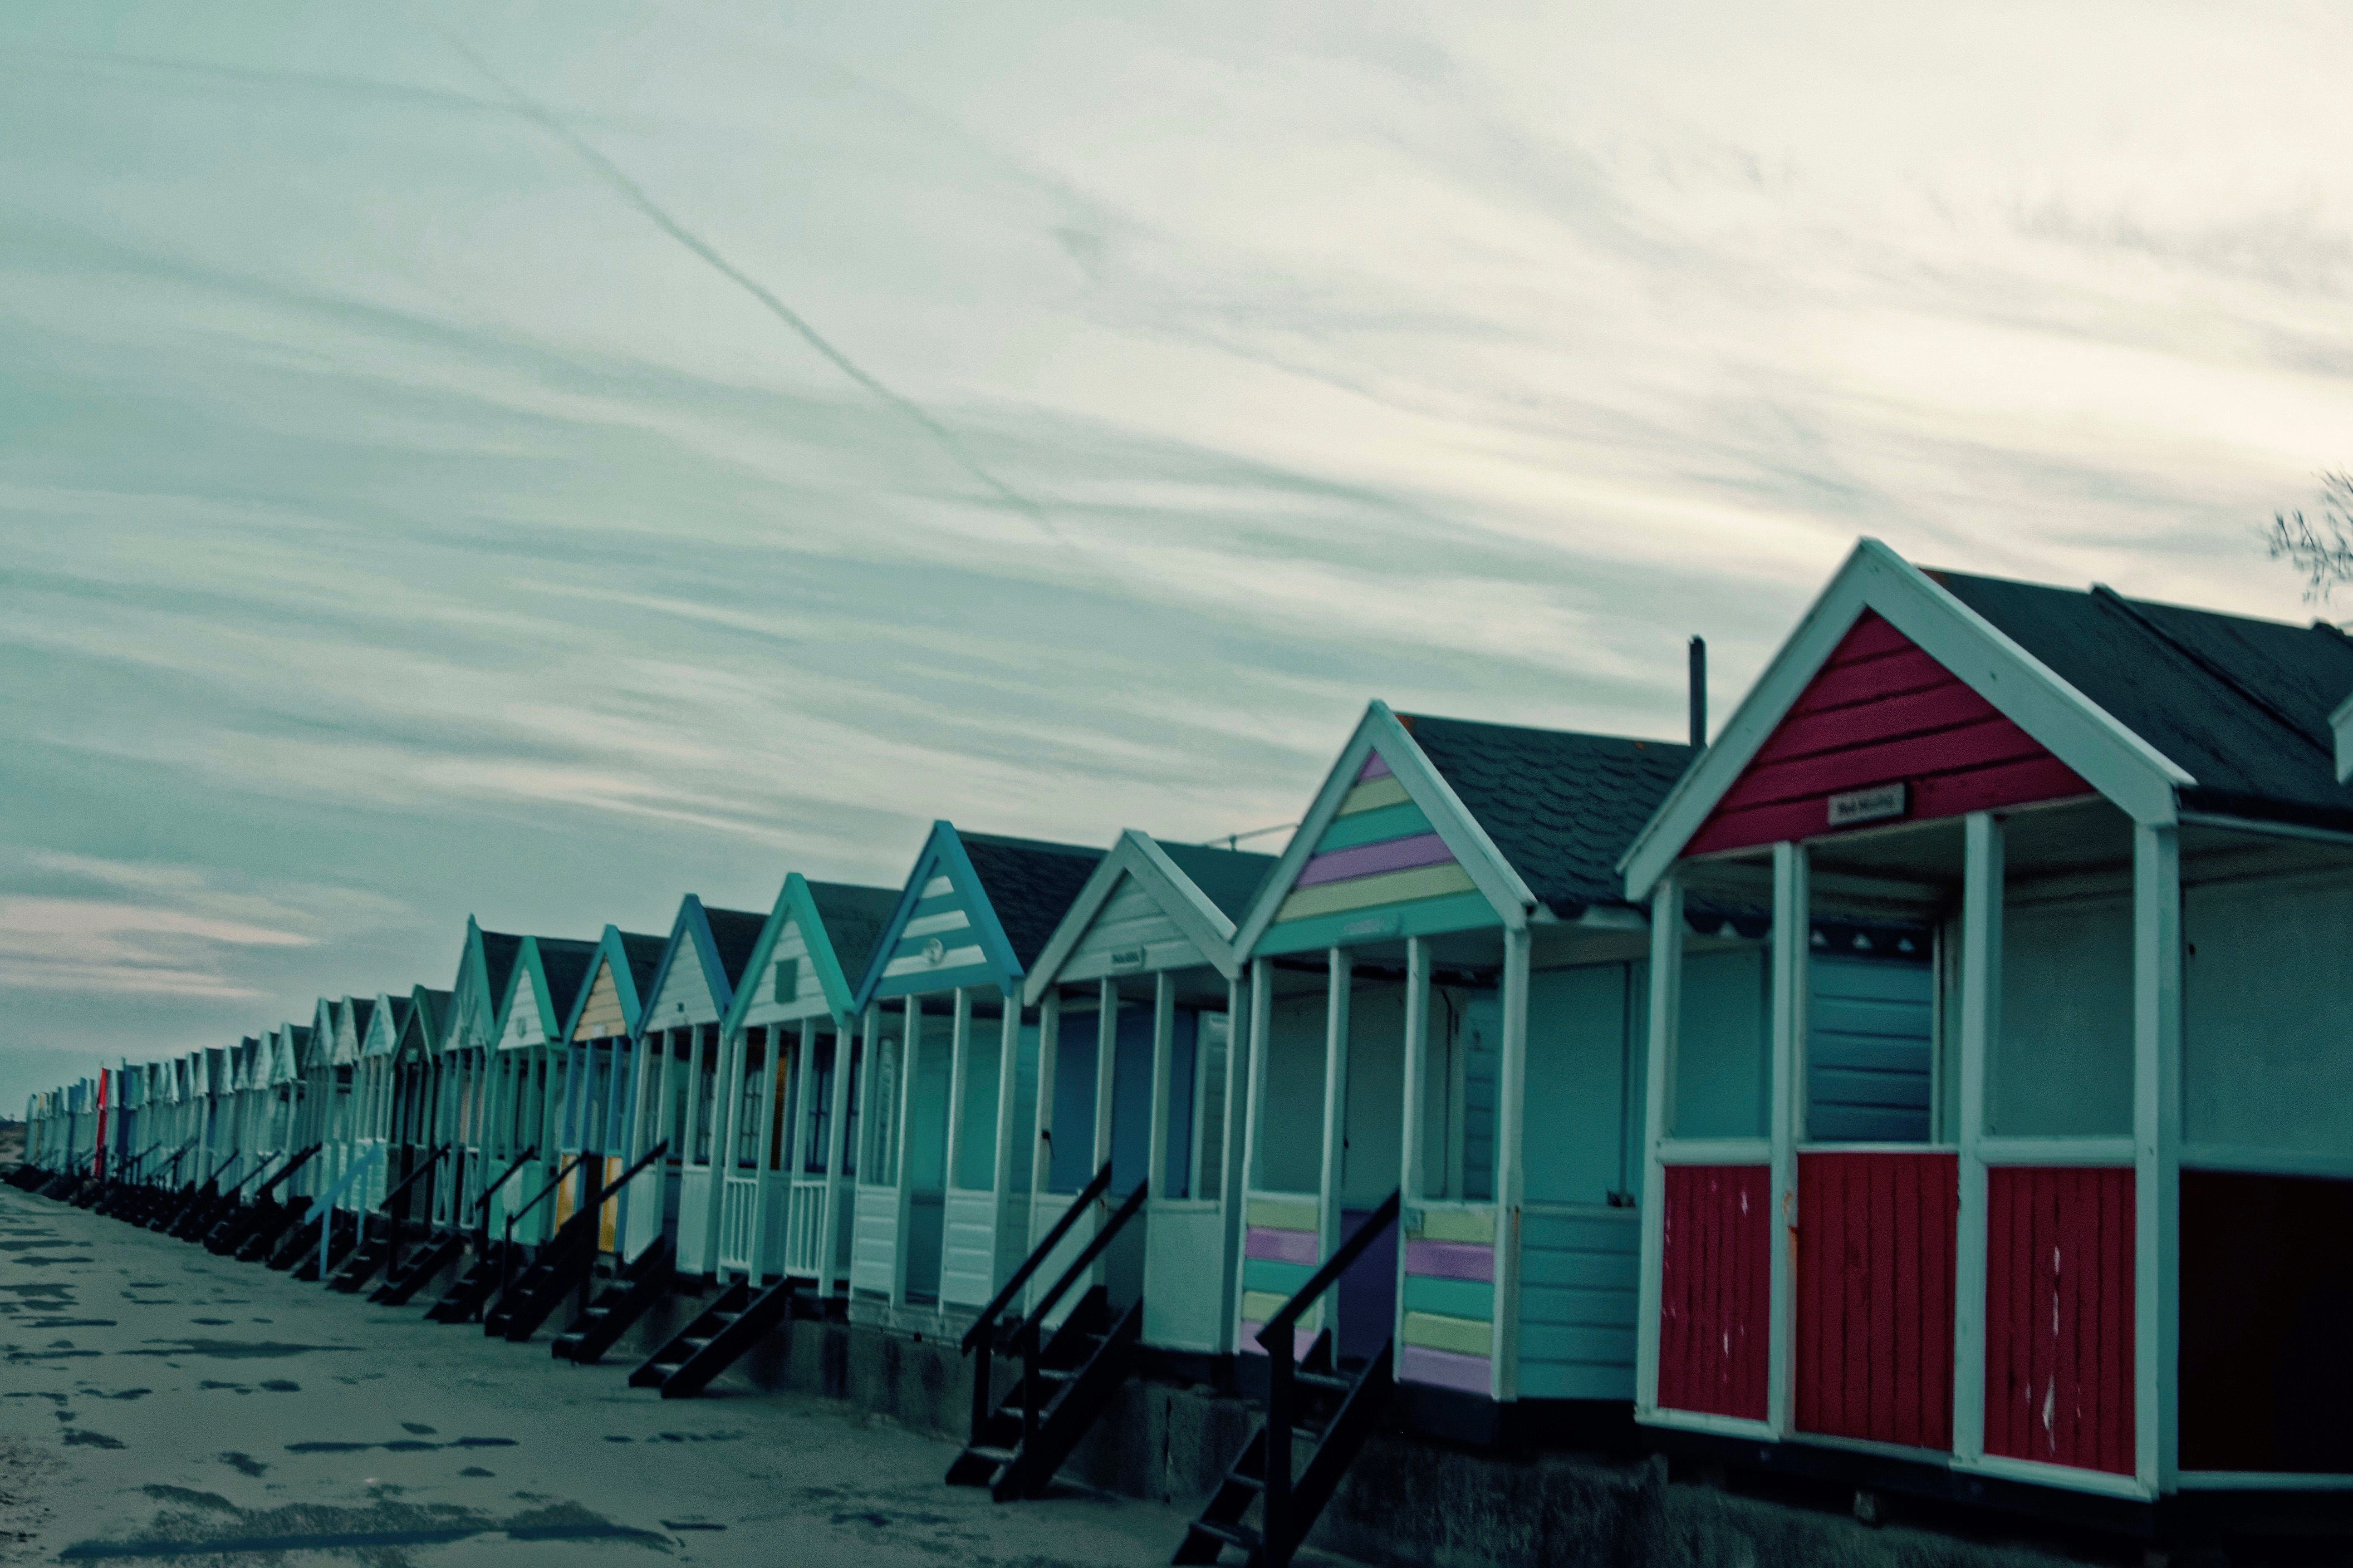
sky, house, vehicle, residential area